Attack on Yokosuka

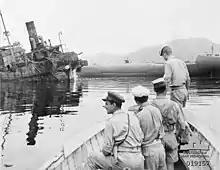
Royal Australian Navy personnel inspecting a wrecked submarine and a wrecked ship at Yokosuka during September 1945

Following its attacks on the Tokyo Bay area on 18 July, the Allied fleet sailed away from Japan to be refueled. Its next attacks were made against the main body of the IJN in Kure and the Inland Sea on 24, 25 and 28 July. These raids sank three battleships, an aircraft carrier and several other warships but cost the Allies 133 aircraft and 102 aircrew killed. The Third Fleet and elements of the BPF continued strikes against targets in Japan until the end of the war on 15 August 1945.